Bernhard Paus

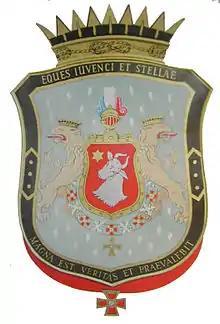
Coat of arms of Bernhard Paus as Grand Master of the Norwegian Order of Freemasons

Born in Oslo, he was a member of the Drammen branch of the Paus family and the son of the surgeon and President of the Norwegian Red Cross, Nikolai Nissen Paus.